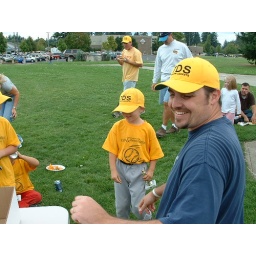
plus you can't see his cute little face under his big hat